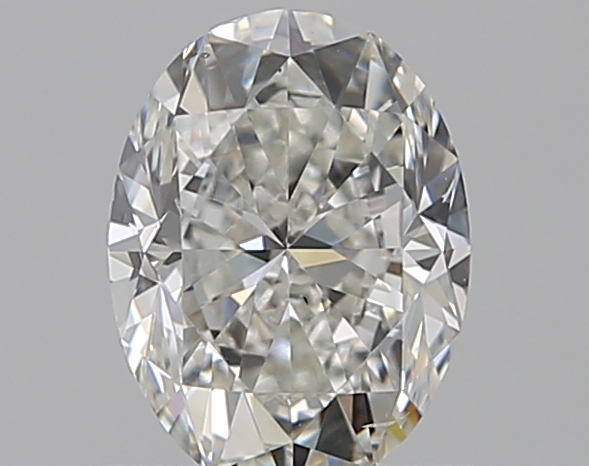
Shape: oval
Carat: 0.7
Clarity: SI1
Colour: F
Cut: VG
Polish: EX
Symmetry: VG
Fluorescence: ST
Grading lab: GIA
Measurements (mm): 6.46 x 4.84 x 3.18